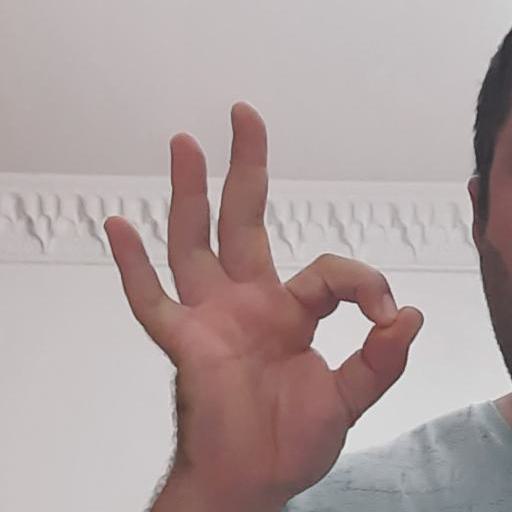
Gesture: ok